Capitulation of Dornbirn

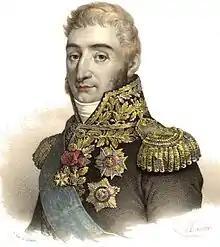
Marshal Augereau

At the beginning of the war, Augereau's VII Corps was stationed at Bayonne on the Atlantic Ocean. Since it would reach the theater of action later than the rest of the Grand Army, the VII Corps was designated the reserve. On 24 September, when the rest of the Grand Army was on the banks of the Rhine, Augereau's troops were still in transit across France. Around 25 October, VII Corps crossed the Rhine at Huningue and advanced to Stockach. Augereau then seized Lindau and Bregenz.